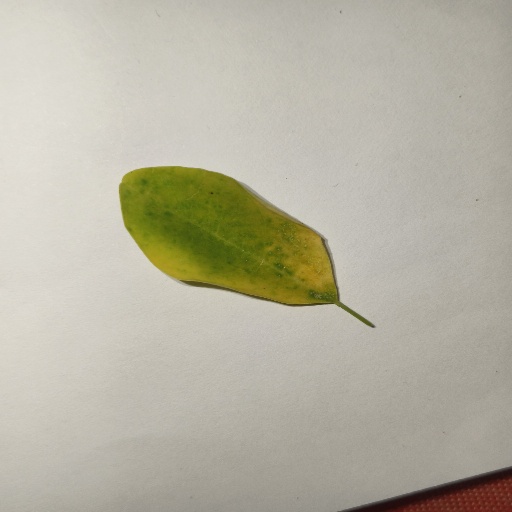
Species: Sojina
Leaf condition: Yellow Leaf